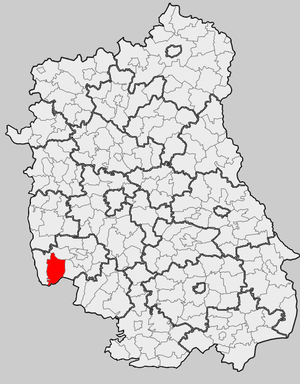
Gościeradów est une gmina rurale de la powiat de Kraśnik, dans la Voïvodie de Lublin, dans l'est de la Pologne.